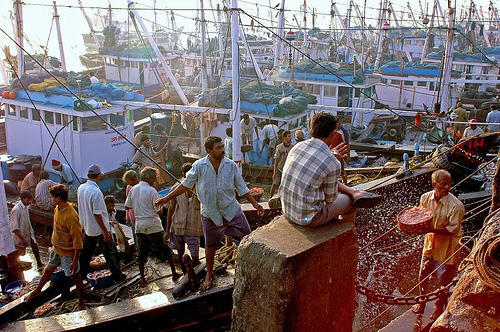
A lot of men are near and on boat.